5th Republic (TV series)

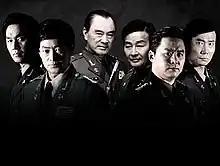
Promotional poster

5th Republic is a 2005 South Korean drama television series that aired on MBC from April 23 to September 1, 2005, on Saturdays and Sundays at 21:40 (KST) for 41 episodes. It takes place during the 1981–1988 Fifth Republic of South Korea under the dictatorship of President Chun Doo-hwan. It follows his rise to power through a military coup to his downfall after a series of democratic movements, including the Gwangju uprising and the June Democratic Uprising.